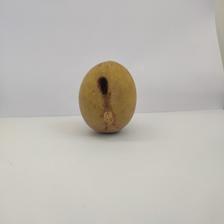
Size: Spoiled